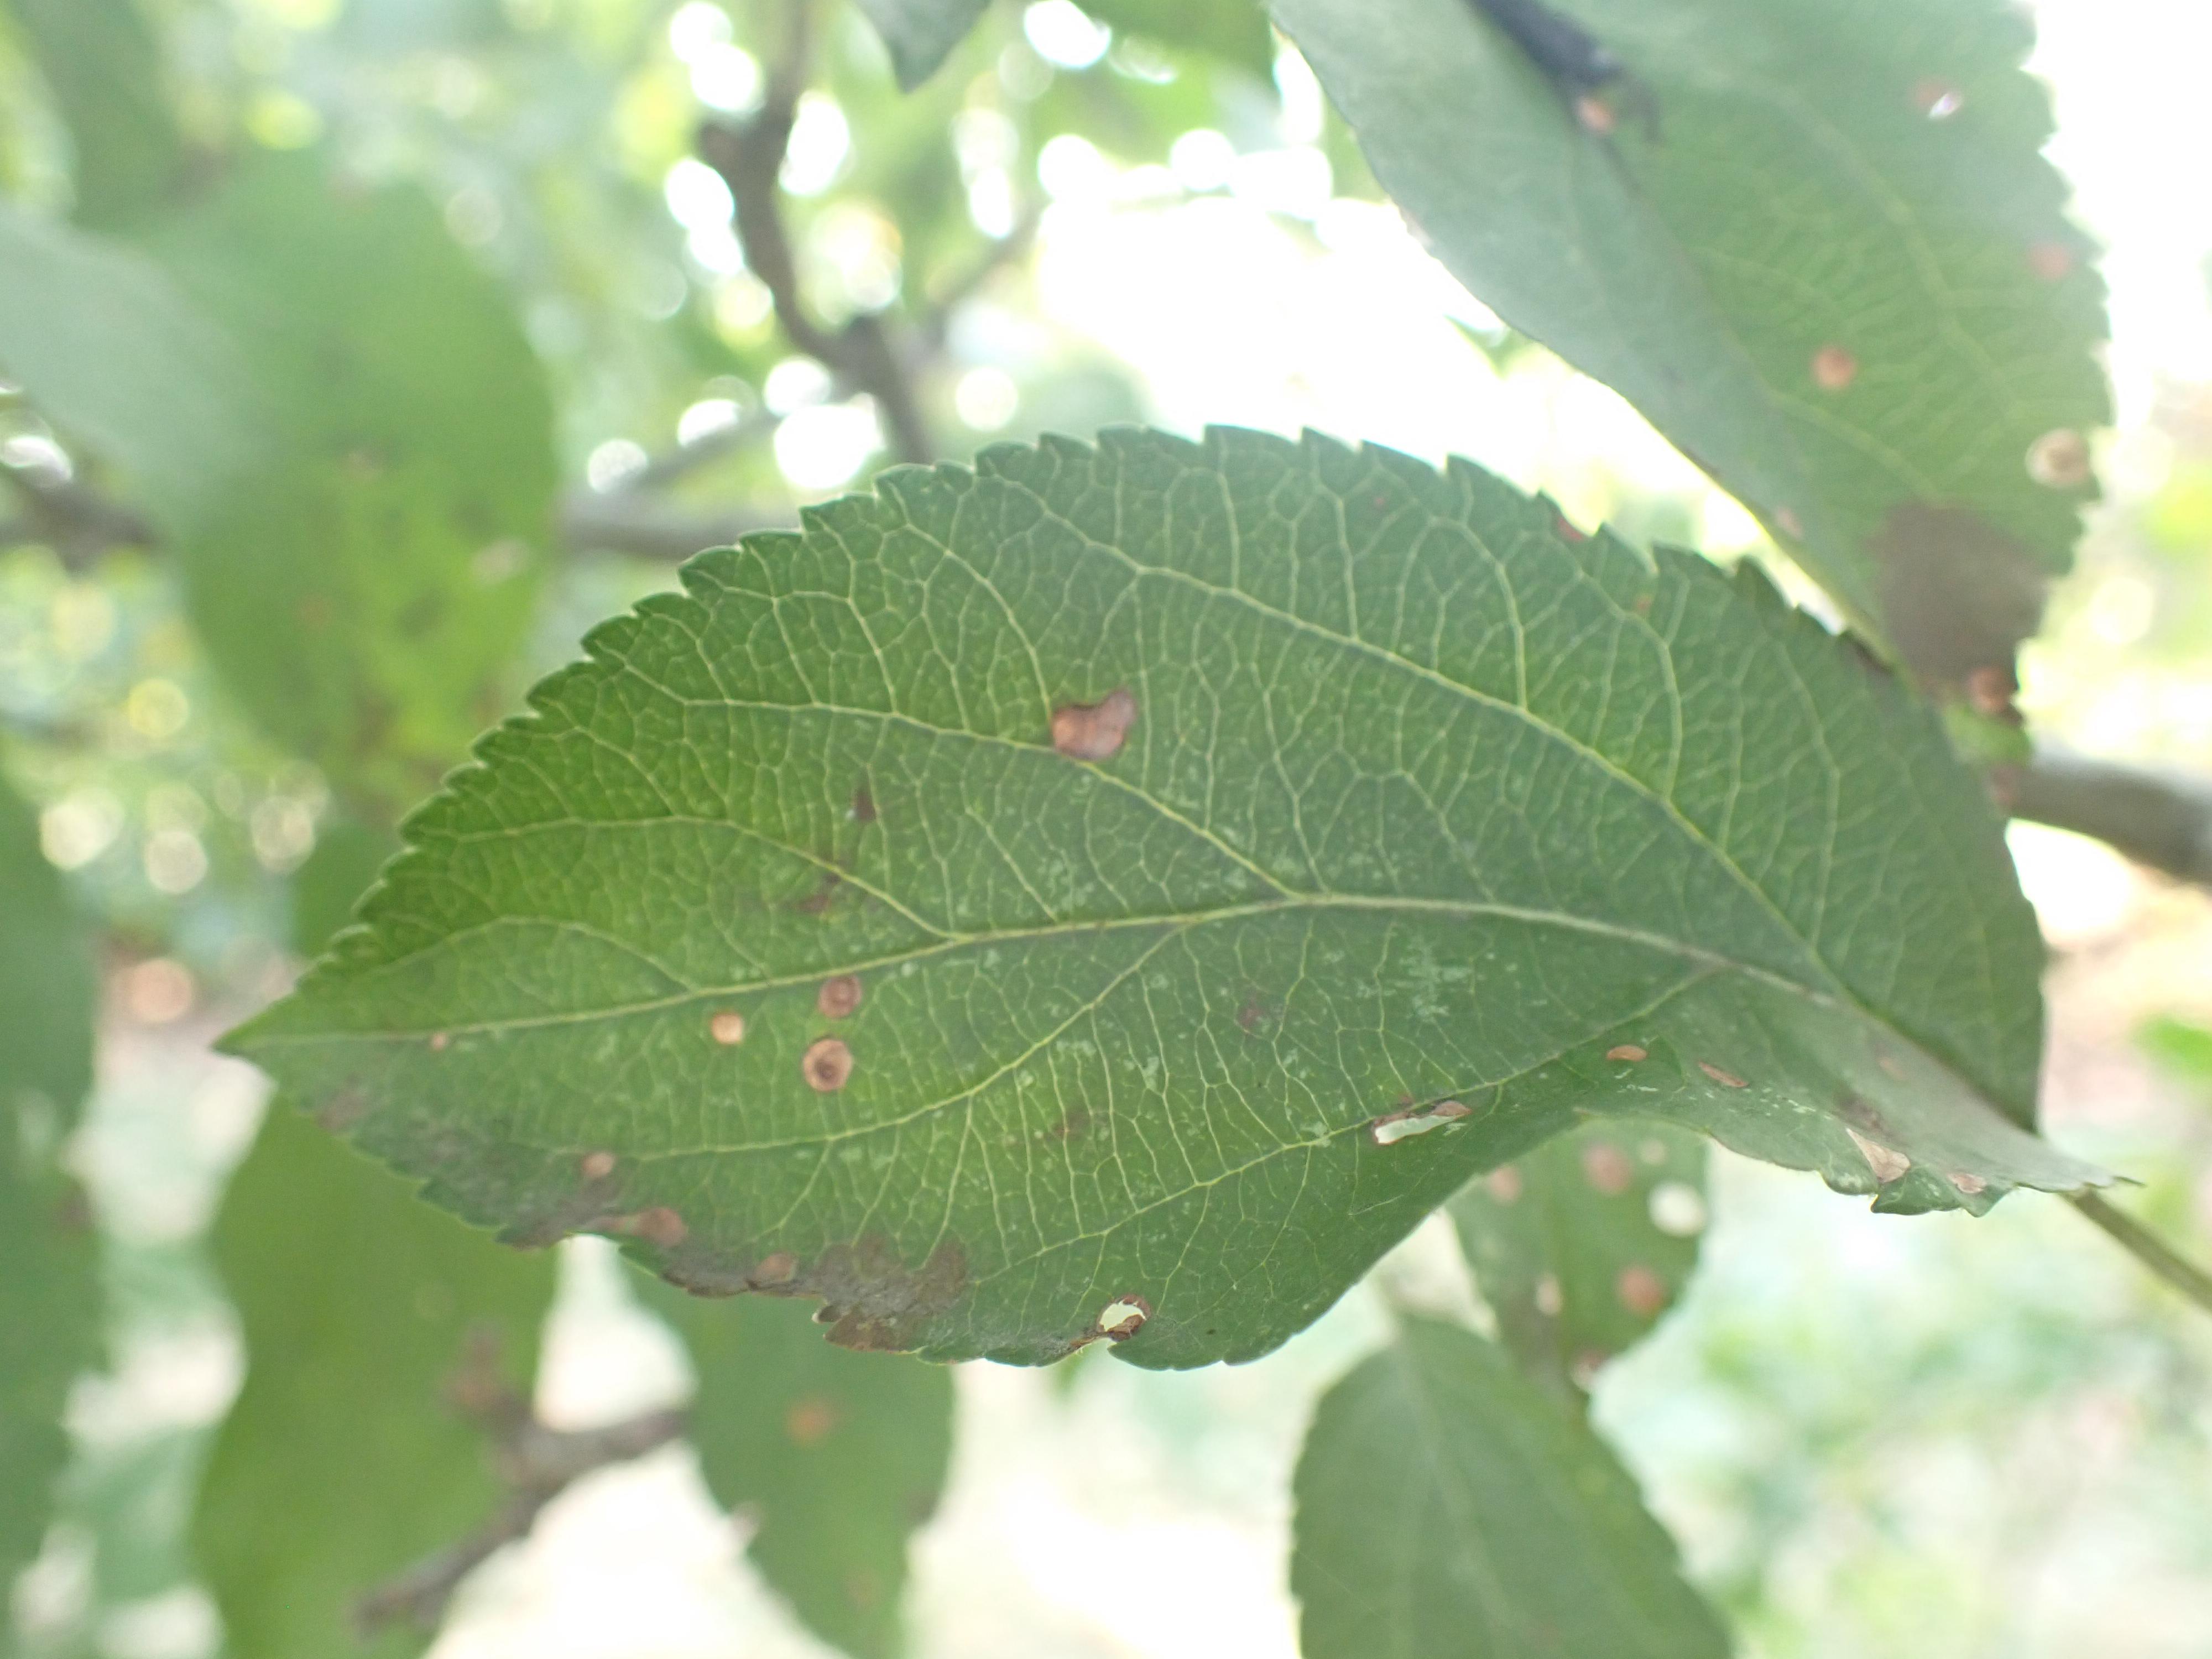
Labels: complex